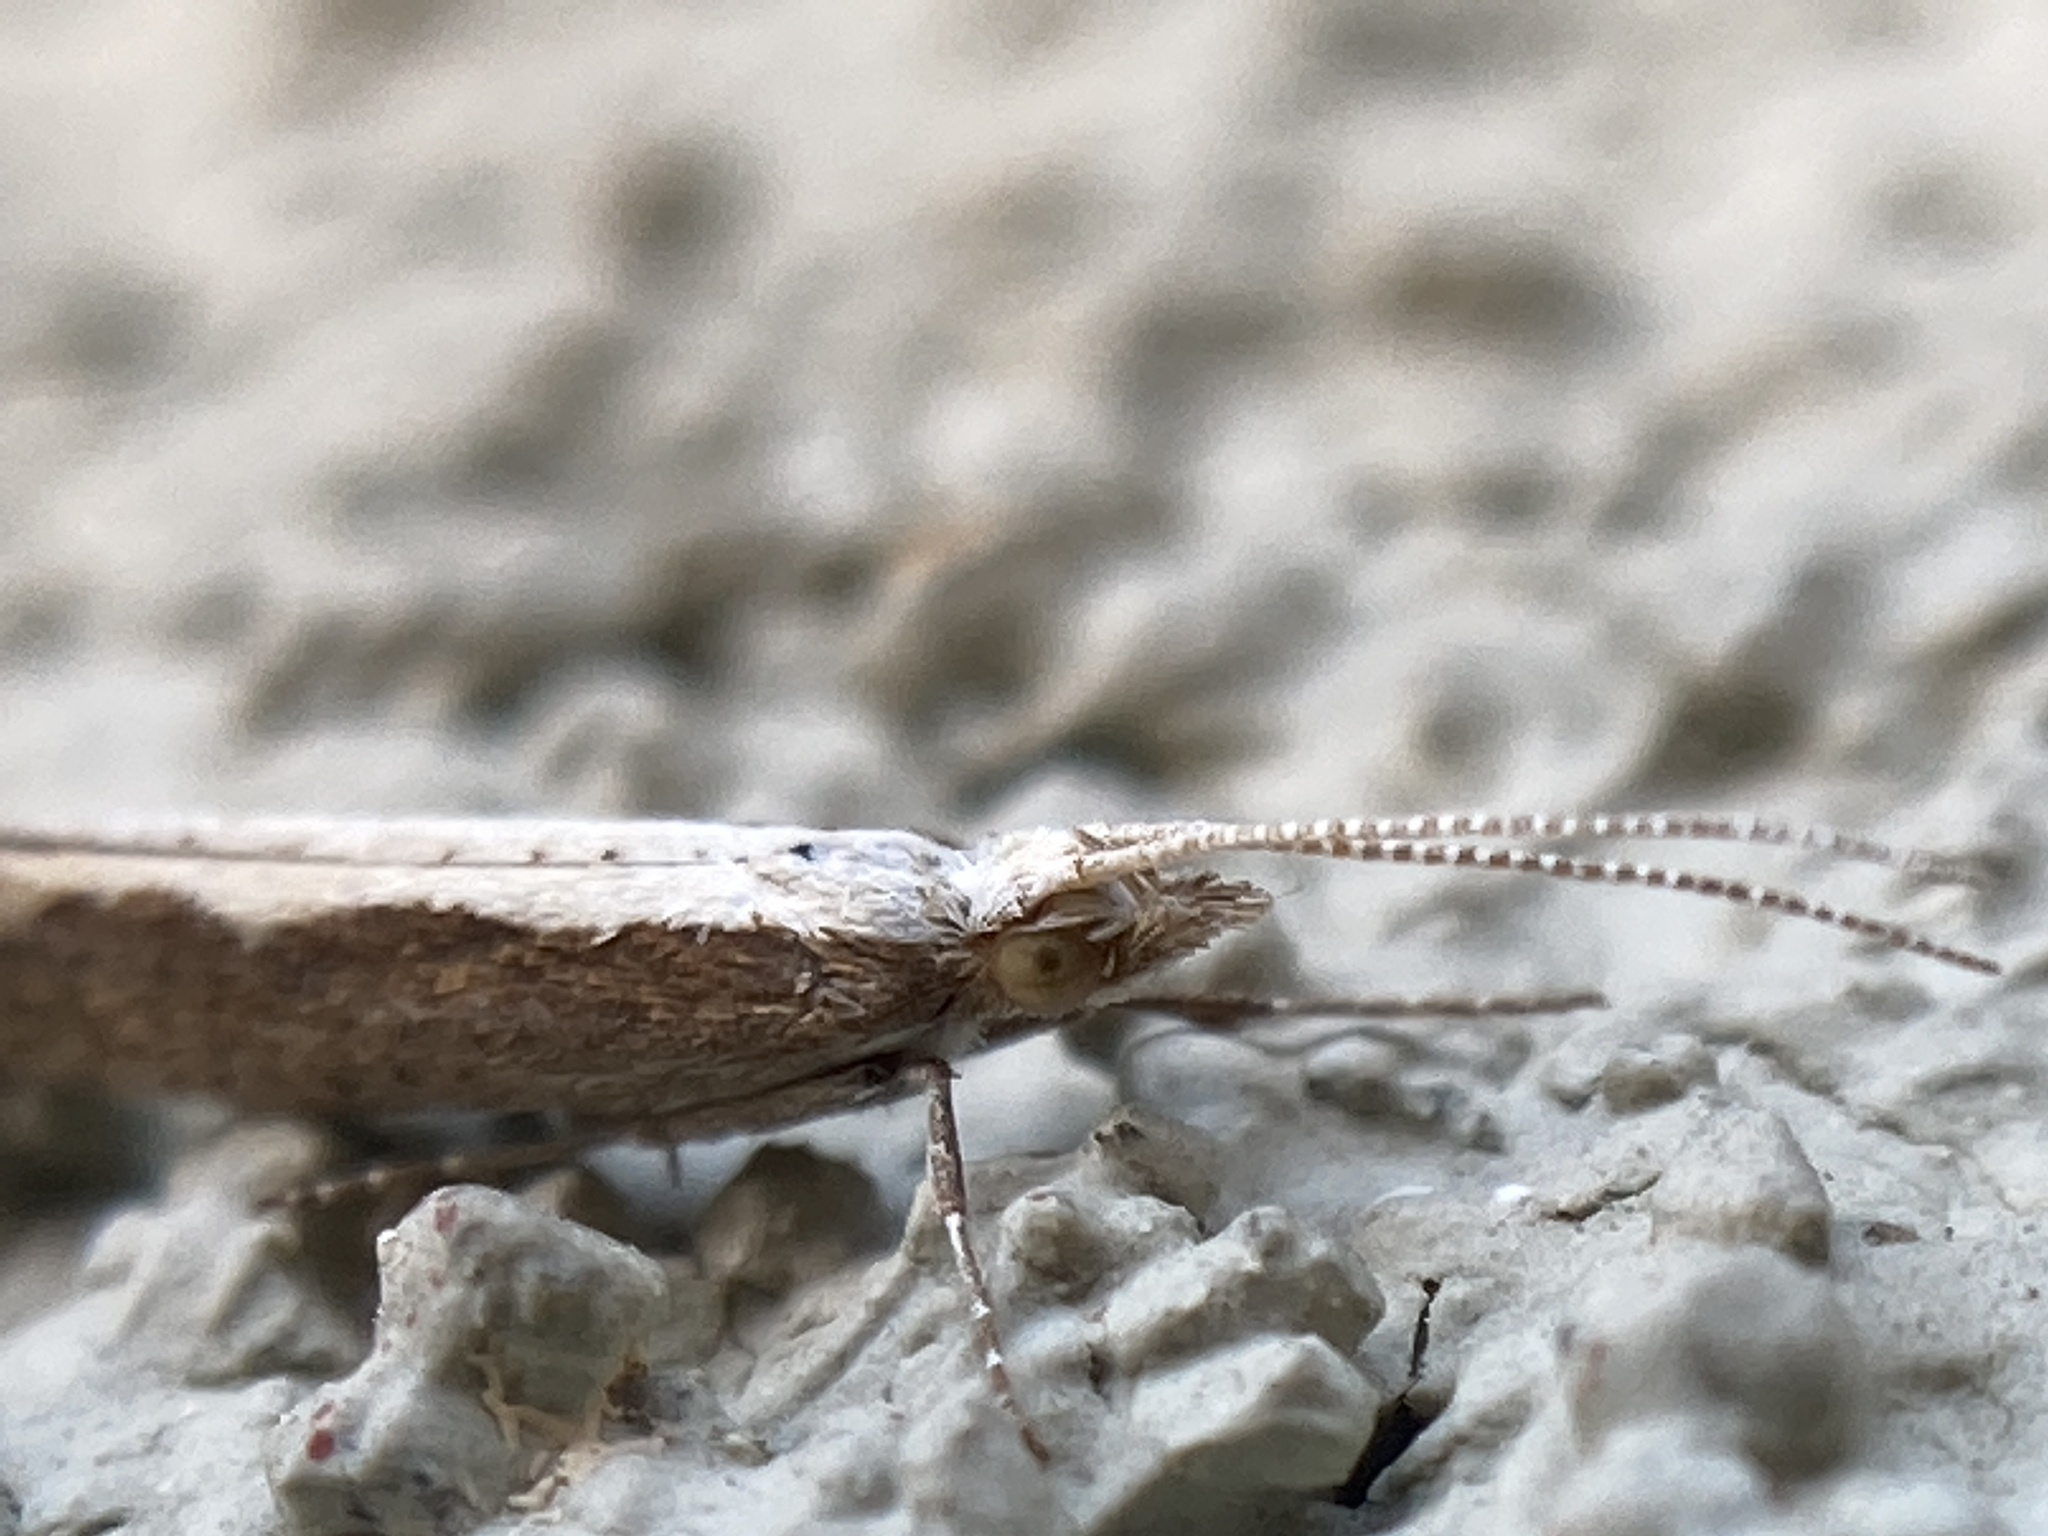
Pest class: diamondback_moth